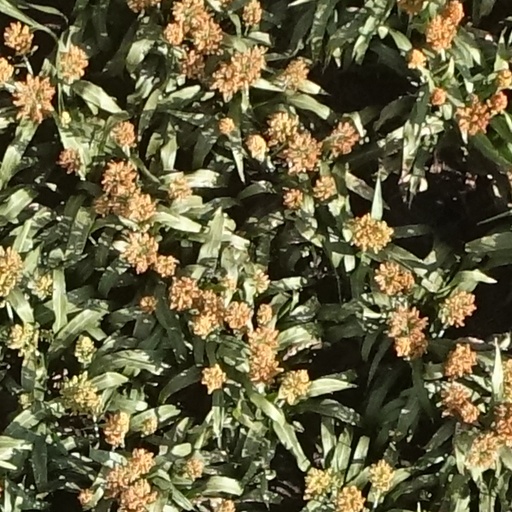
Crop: sorghum